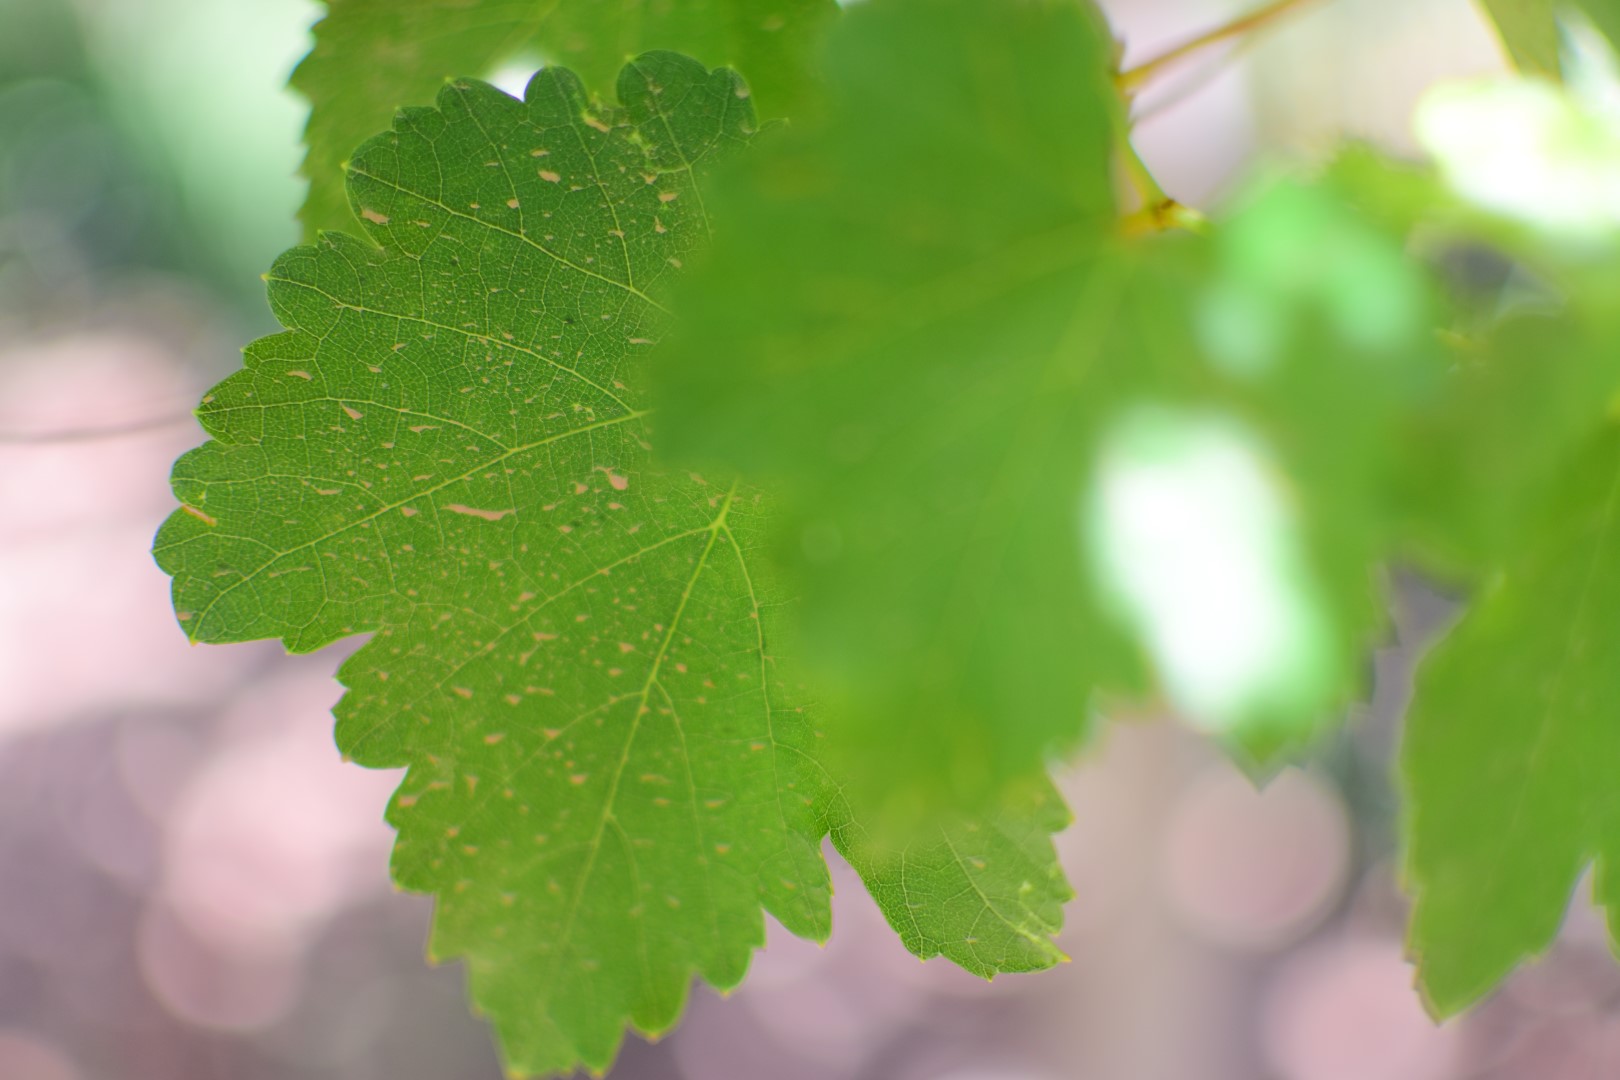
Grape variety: Frinsi